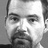
Emotion: neutral